Light-emitting diode therapy

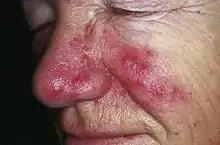
Rosacea symptoms (on the nasal side and check)

Acne vulgaris is a common chronic inflammatory pilosebaceous skin disorder associated with papules, pustules, or nodules primarily on the face. The separate and combined therapeutic effects of red and blue lights LEDT proved to be effective for acne therapy.